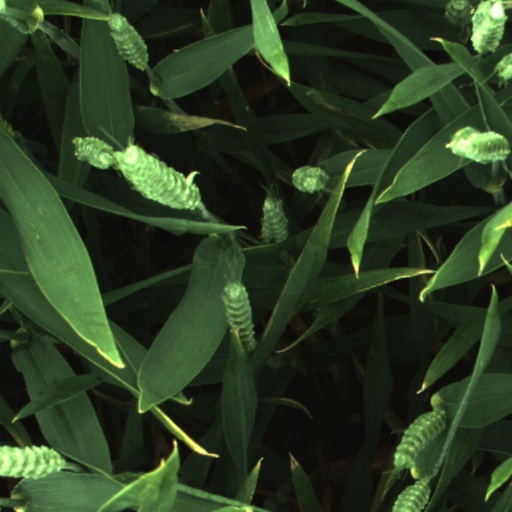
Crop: wheat